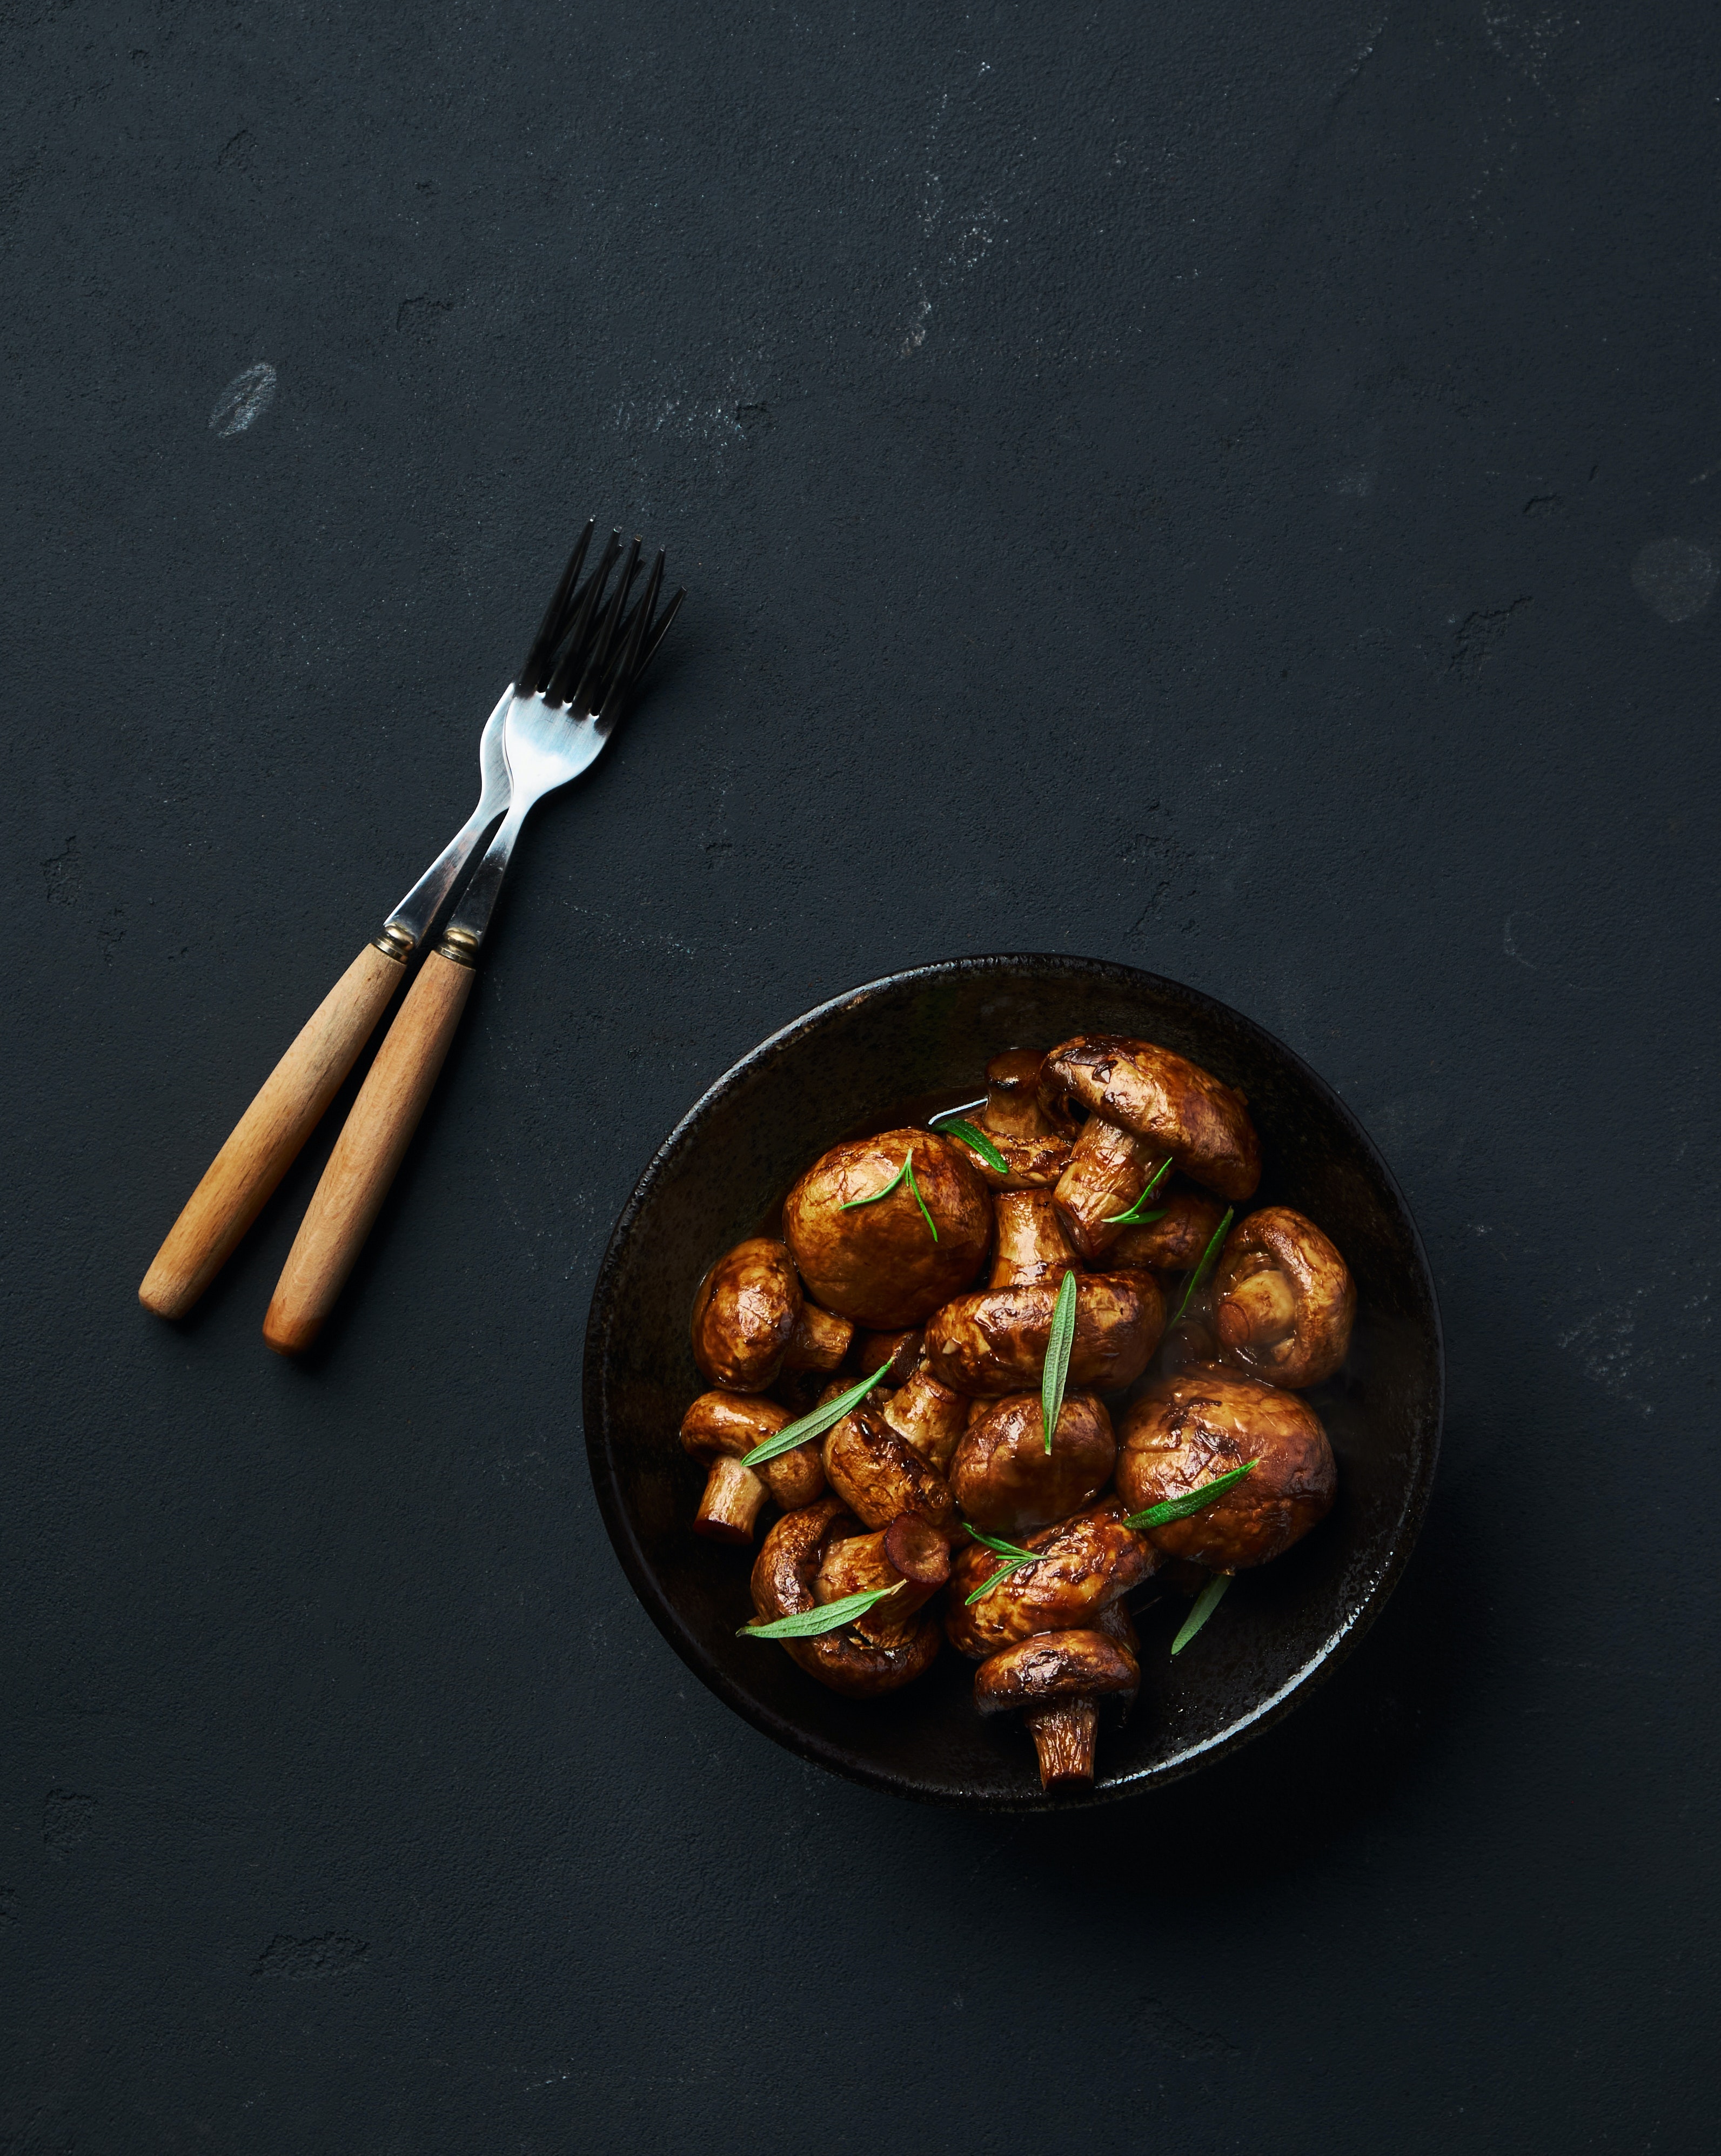
food, tableware, kitchen utensil, cutlery, ingredient, wood, jewellery, body jewelry, metal, circle, fashion accessory, button, cuisine, dish, art, still life photography, dishware, copper, bronze, Household silver, glass, plate, sweetness, finger food, gold, nuts seeds